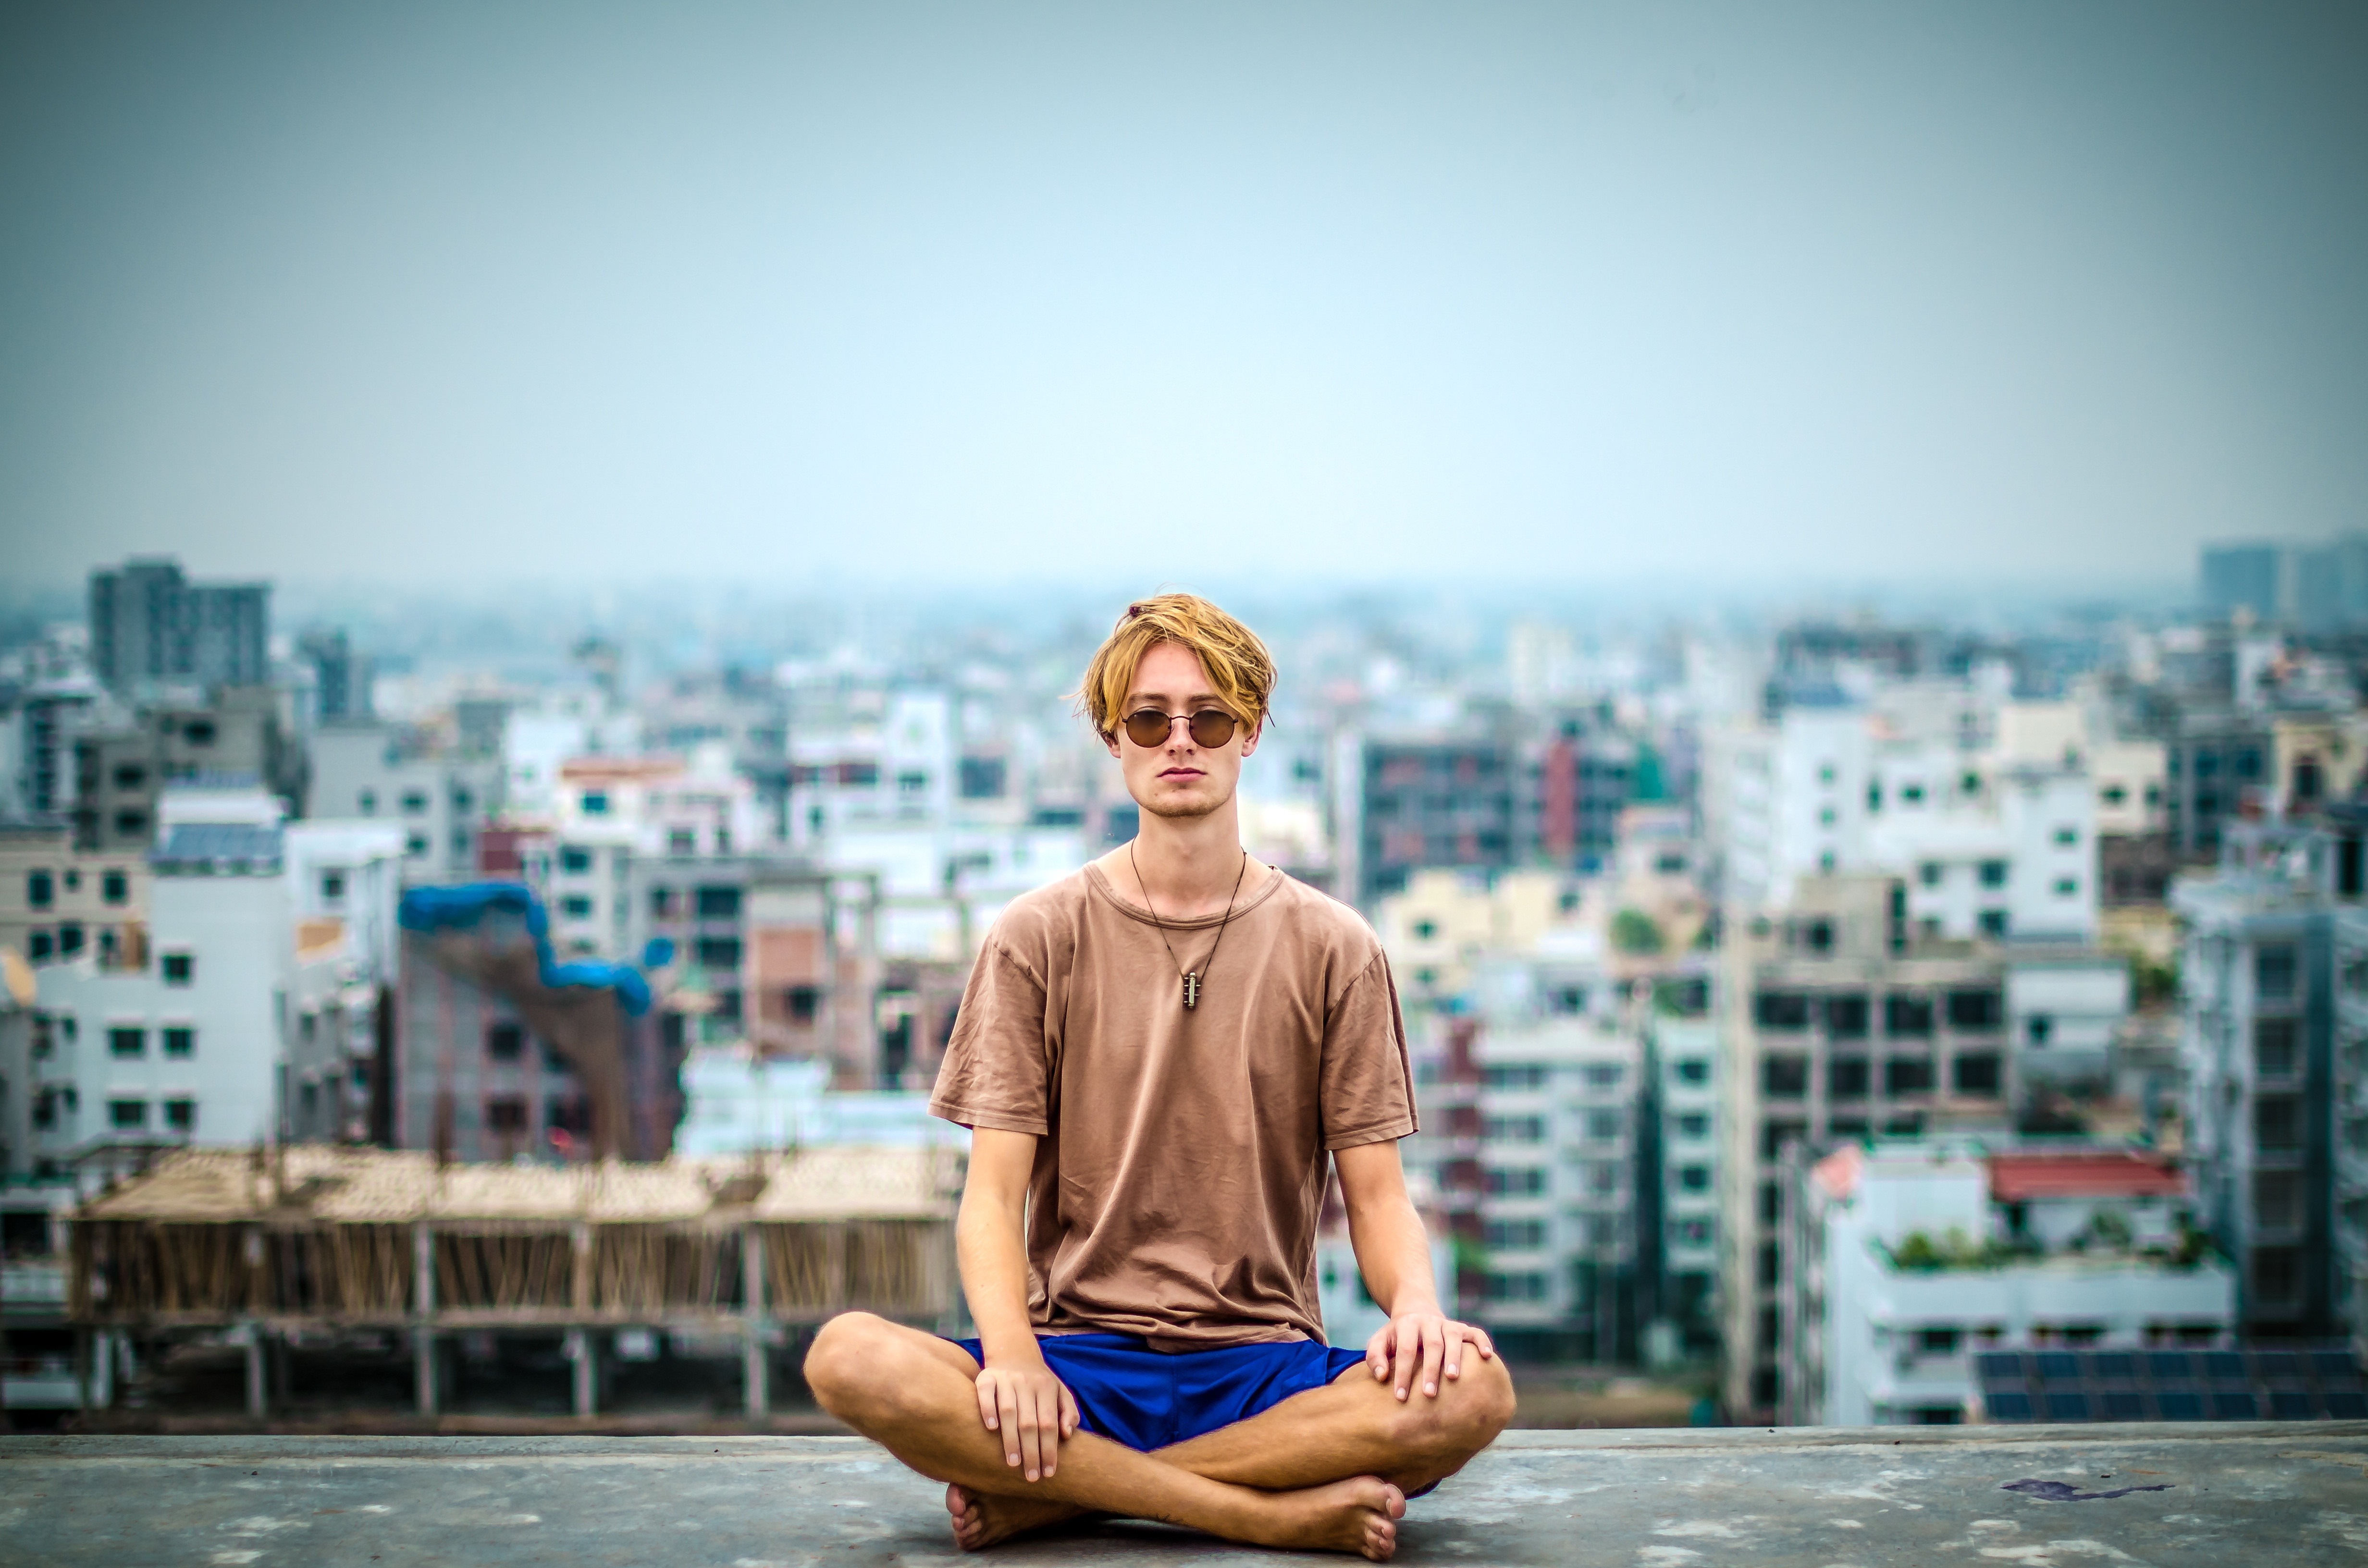
man, person, photography, city, urban, sunglass, sitting, fashion, blue, photograph, beauty, photo shoot, human positions, physical fitness